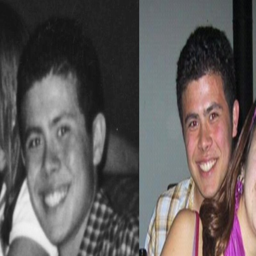
they look like the same person to me